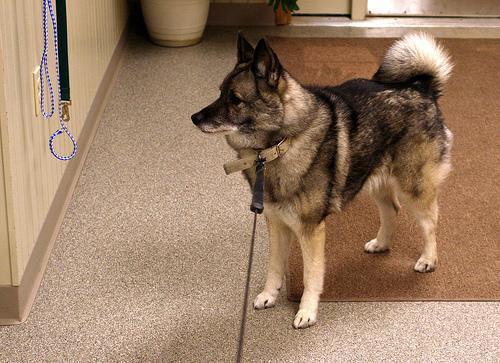
Norwegian_elkhound